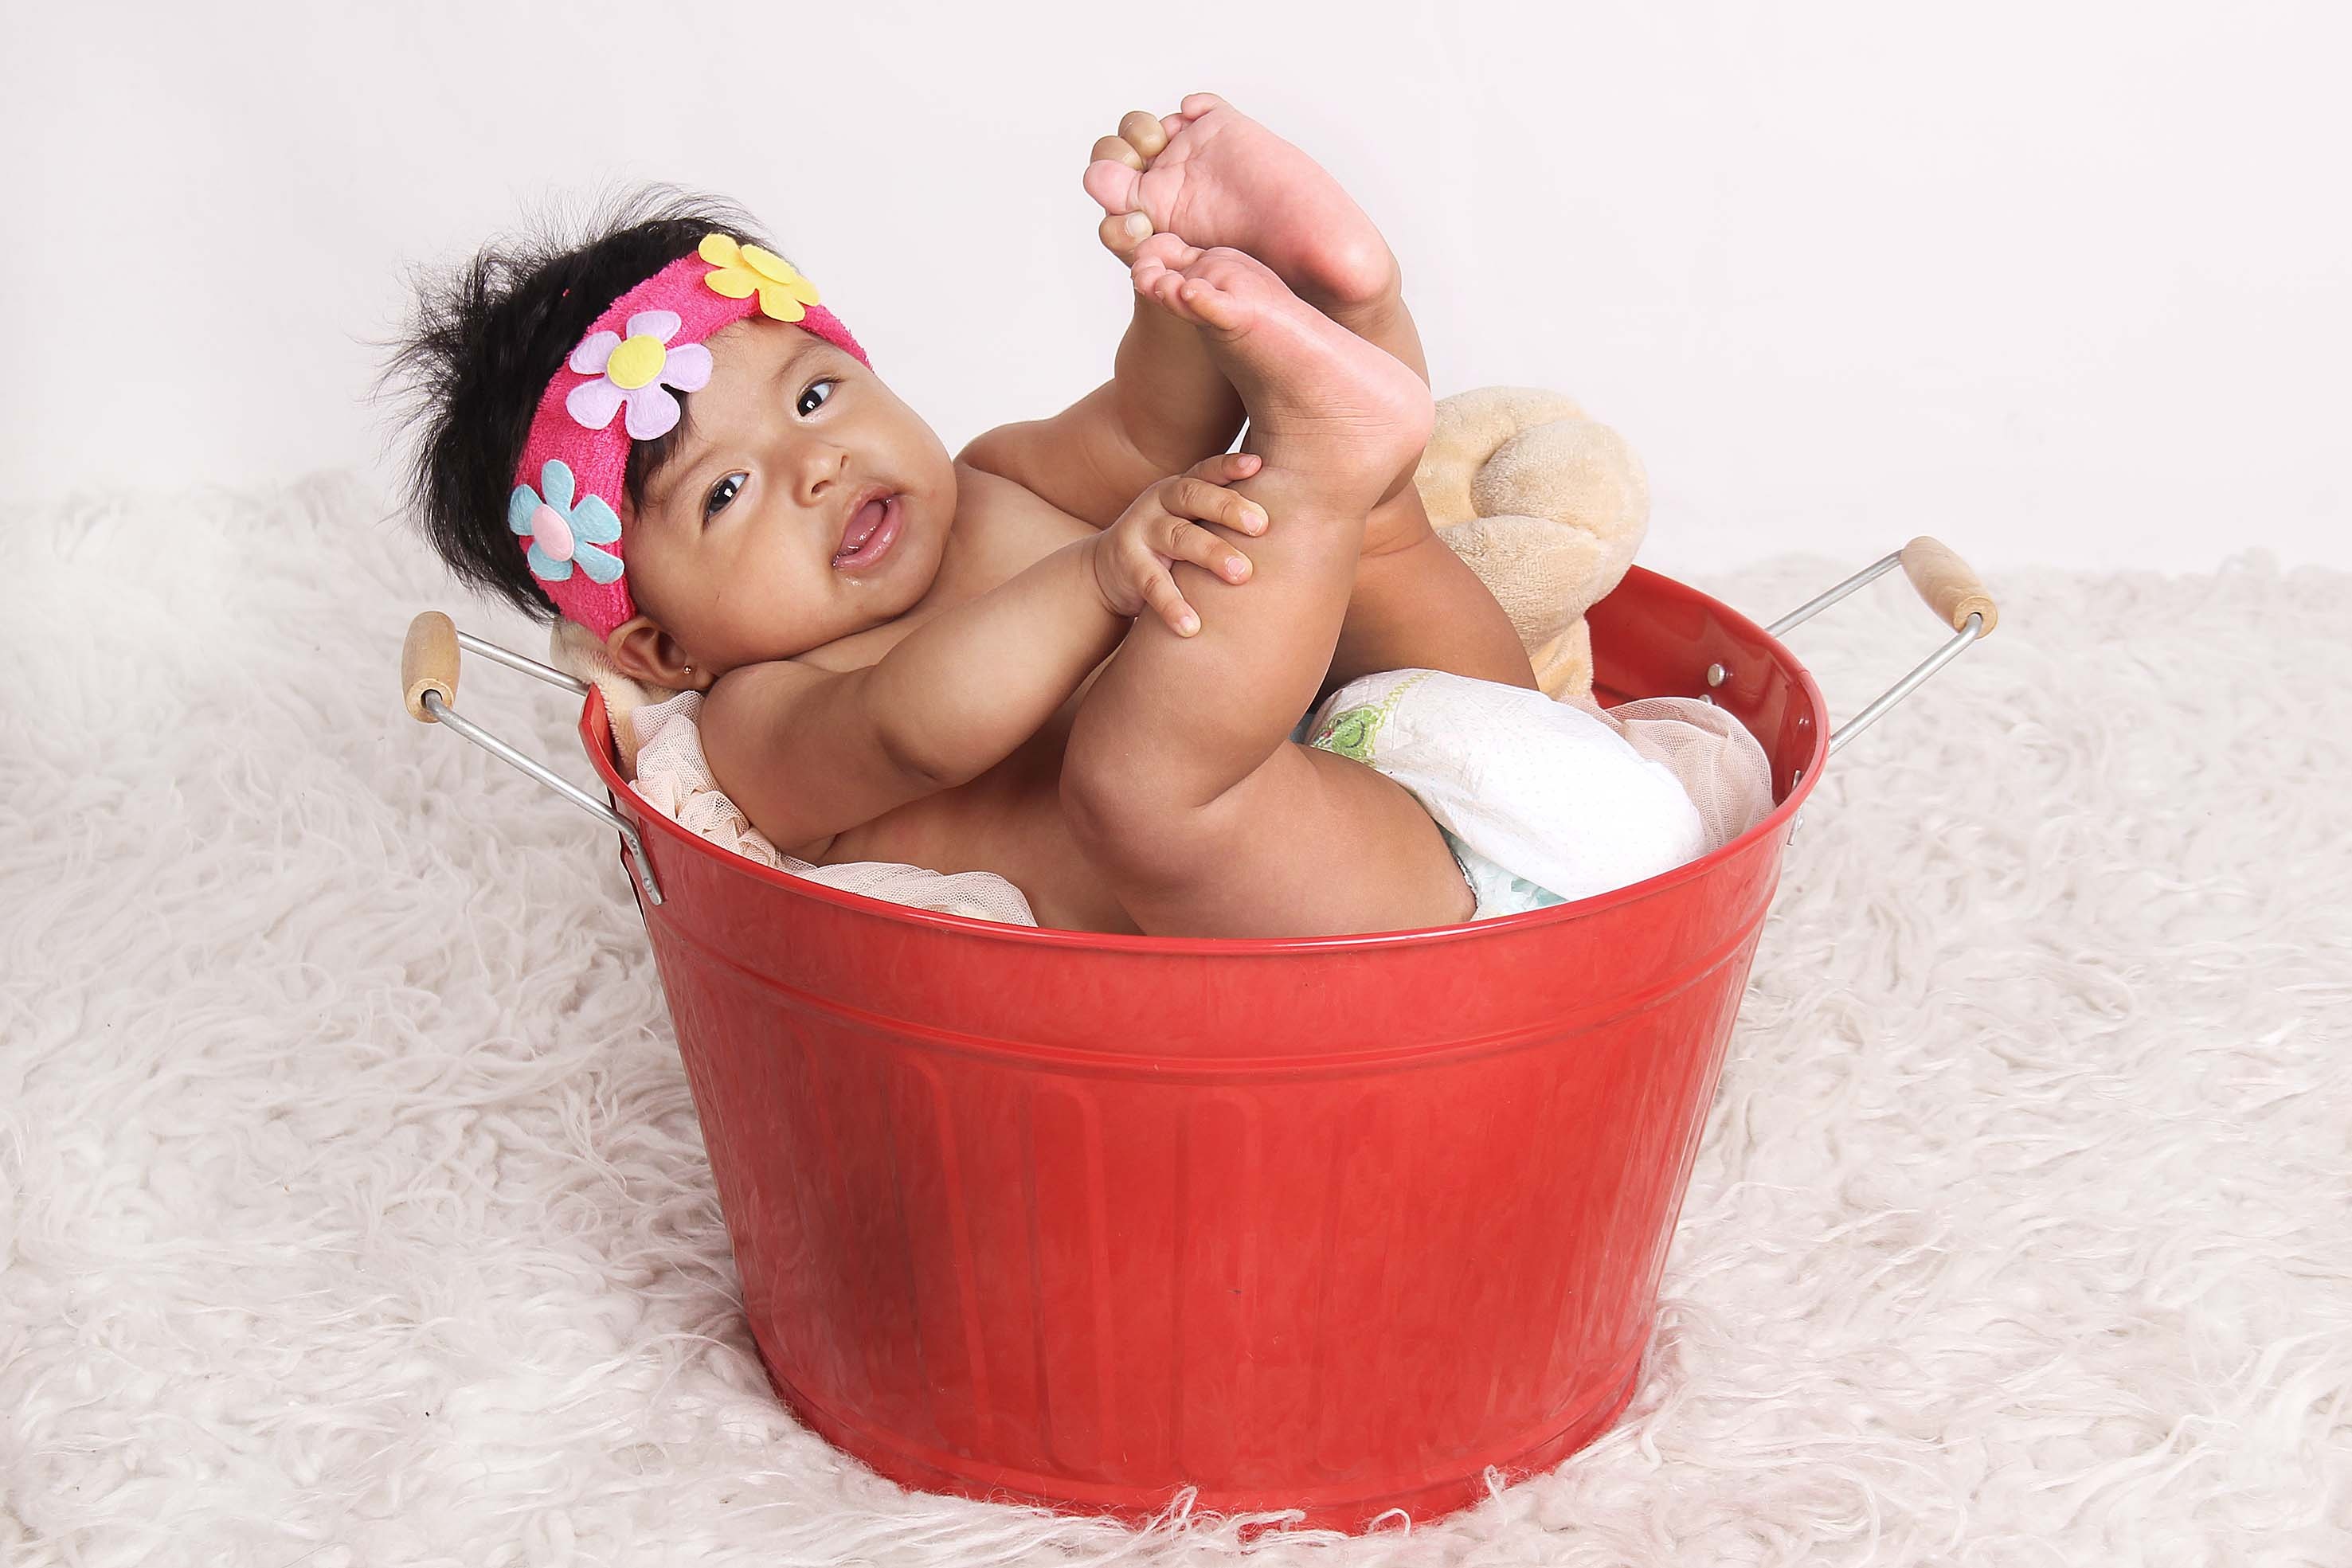
hand, play, leg, finger, child, playing, clothing, mouth, human body, product, happy, toddler, look, organ, interaction, bebe, human action